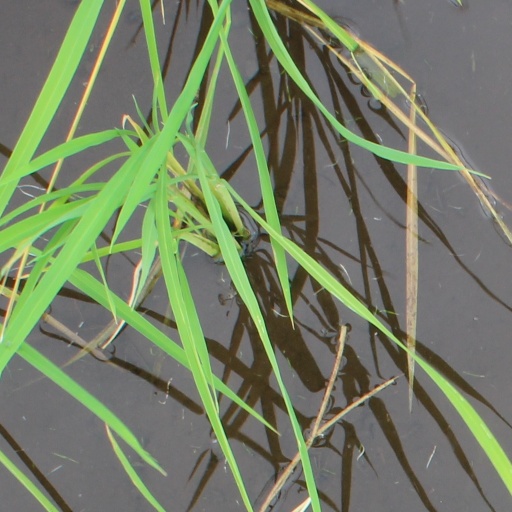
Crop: rice